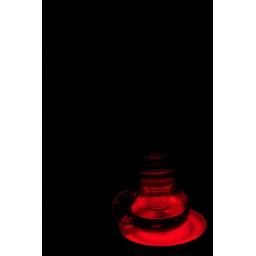
Kinda running out of ideas for the daily pictures... This is my stove top around 11:30 PM